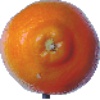
Label: tangelo